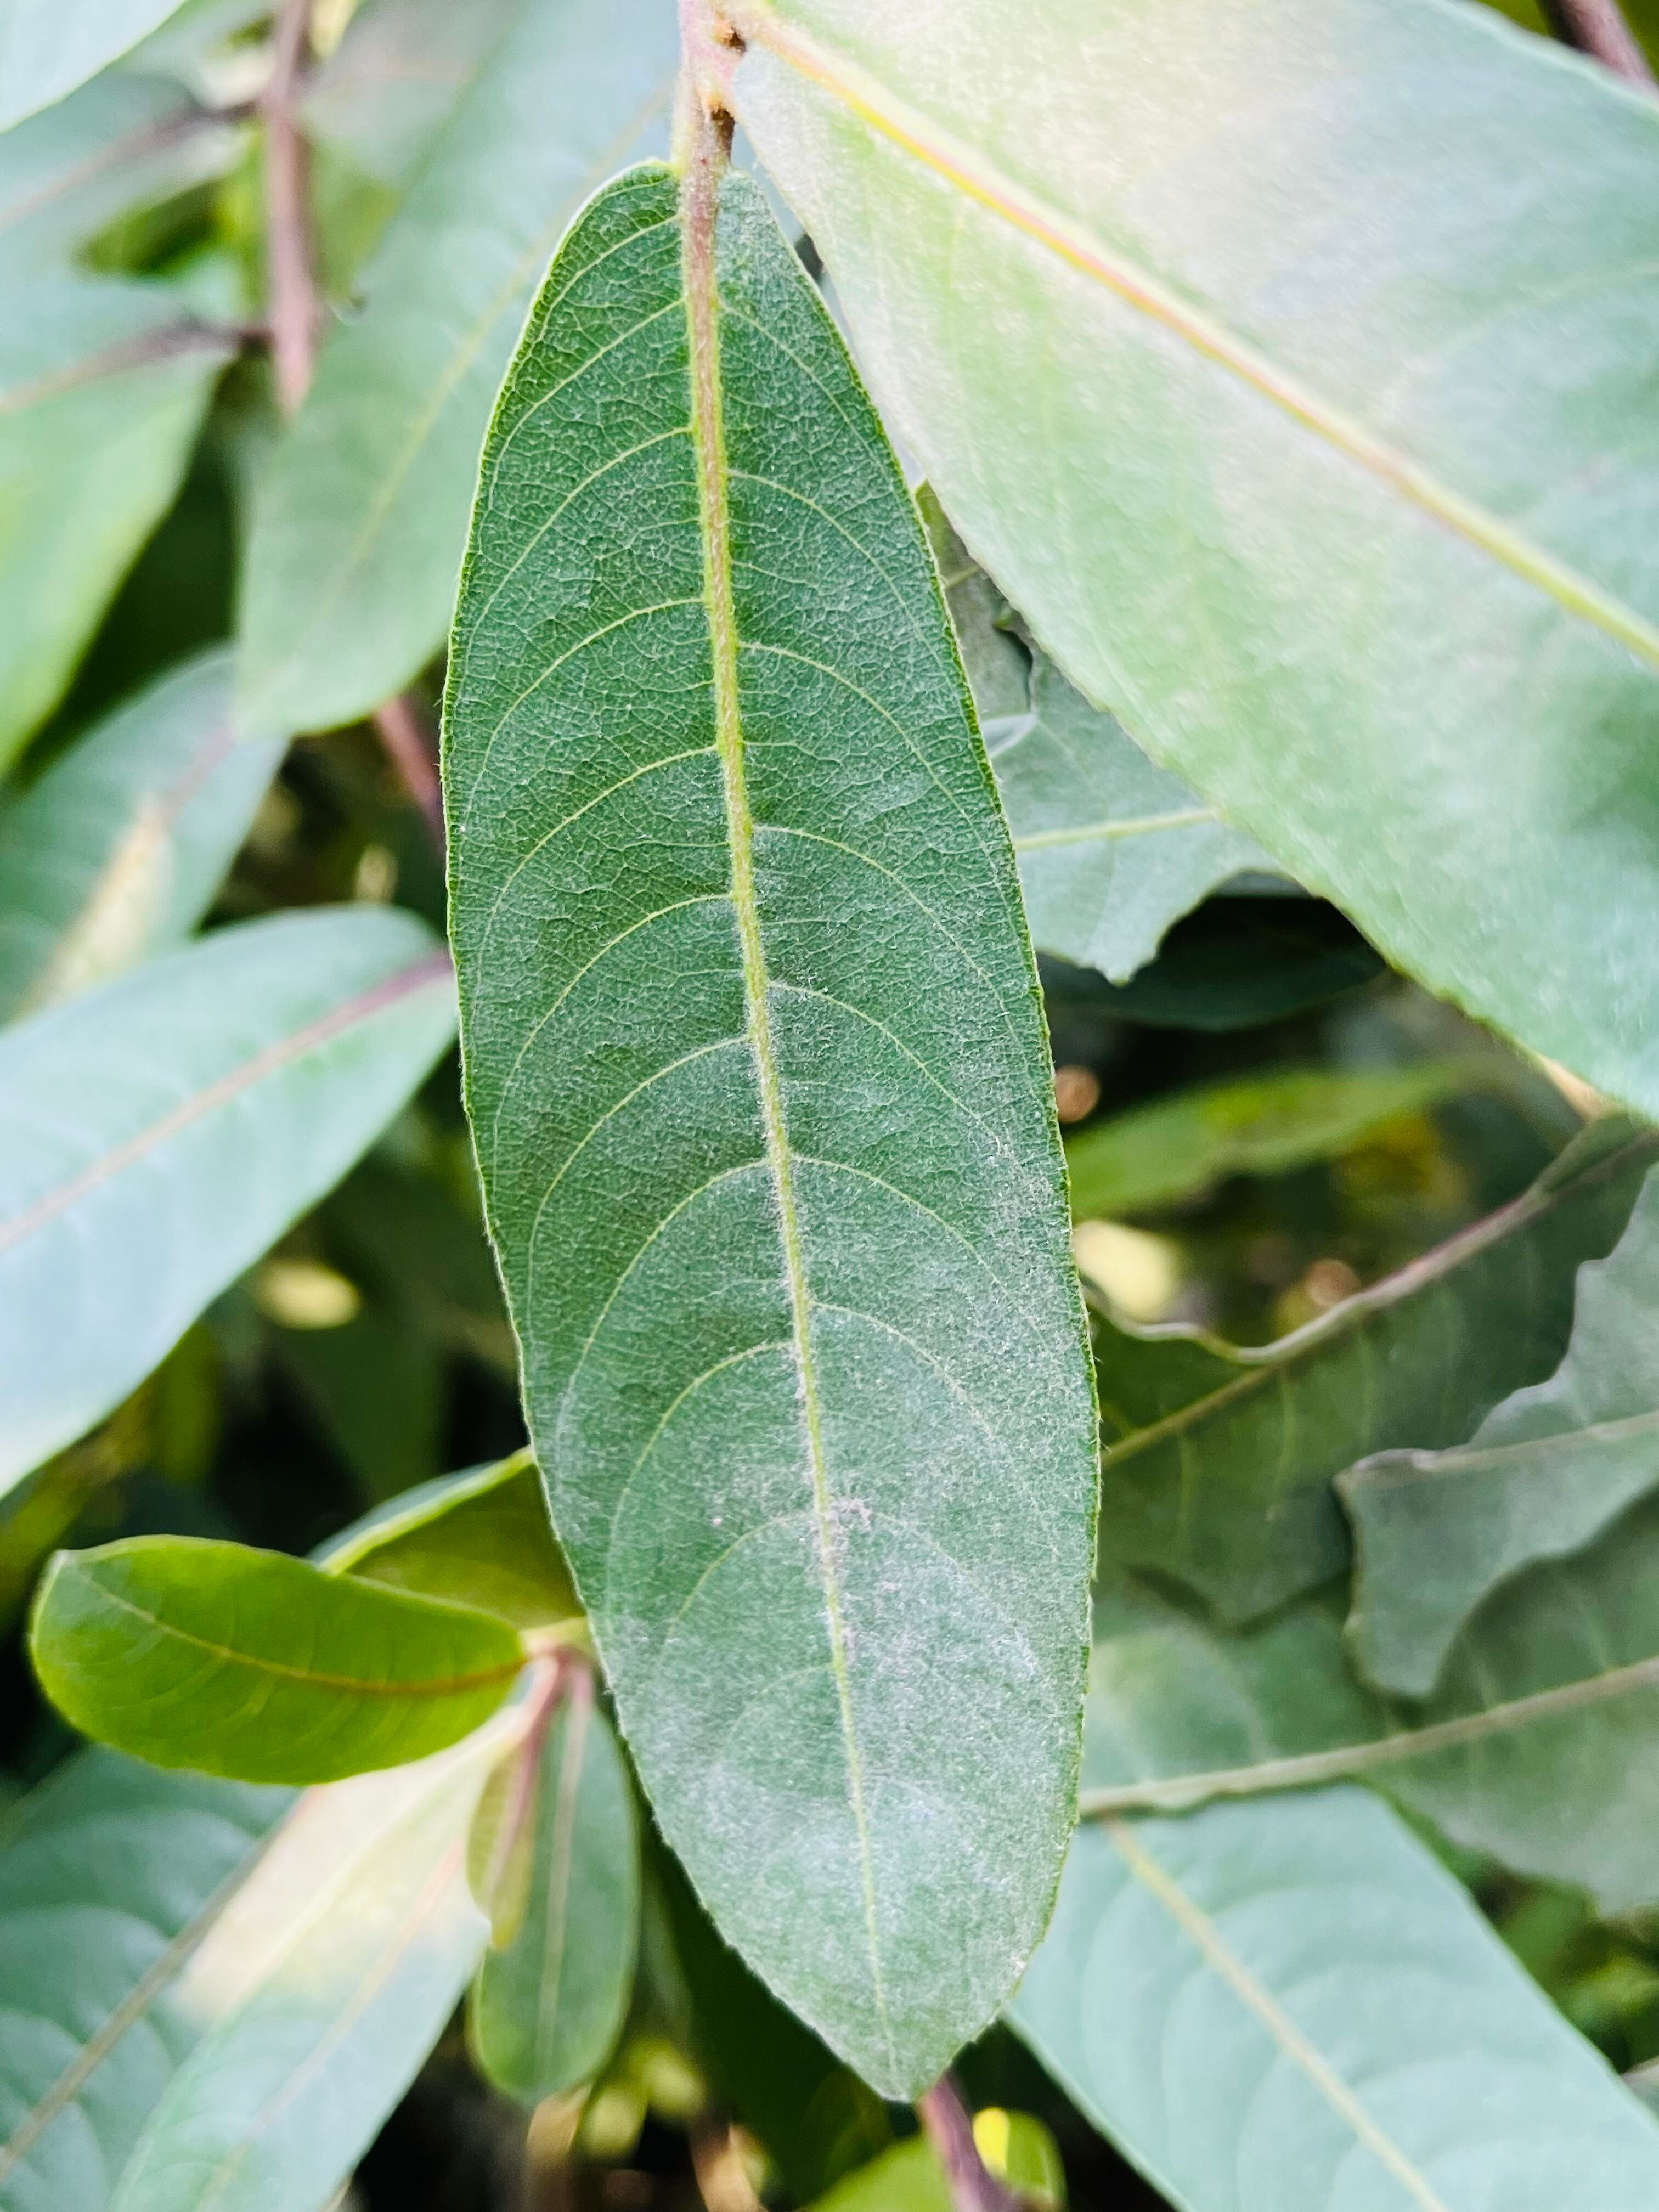
Plant species: terminalia-arjuna